Ashikita District, Kumamoto

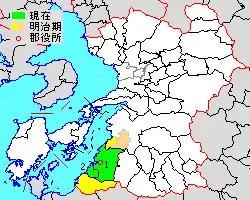
Location of Ashikita District in Kumamoto Prefecture

As of 2003, the district has an estimated population of 27,264 and a density of 101.94 persons per square kilometer. The total area is 267.45 km.